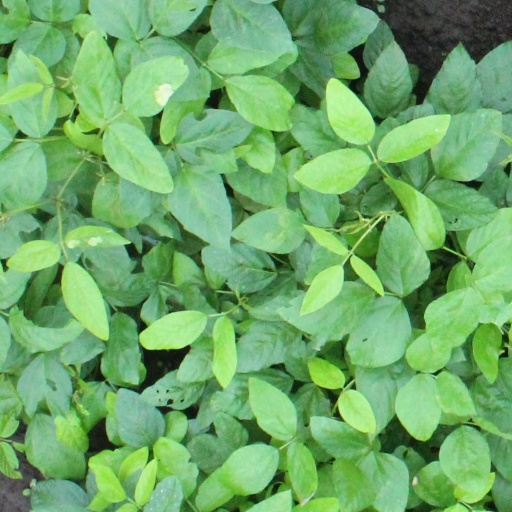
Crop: soybean